History of Earth

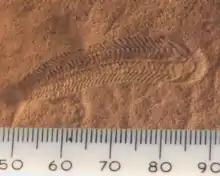
A 580 million year old fossil of "Spriggina floundensi", an animal from the Ediacaran period. Such life forms could have been ancestors to the many new forms that originated in the Cambrian Explosion.

Reconstructions of tectonic plate movement in the past 250 million years (the Cenozoic and Mesozoic eras) can be made reliably using fitting of continental margins, ocean floor magnetic anomalies and paleomagnetic poles. No ocean crust dates back further than that, so earlier reconstructions are more difficult. Paleomagnetic poles are supplemented by geologic evidence such as orogenic belts, which mark the edges of ancient plates, and past distributions of flora and fauna. The further back in time, the scarcer and harder to interpret the data get and the more uncertain the reconstructions.